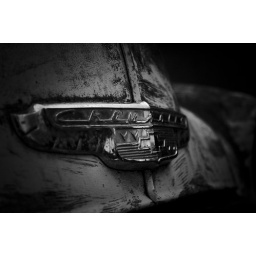
Old beat up car near my house